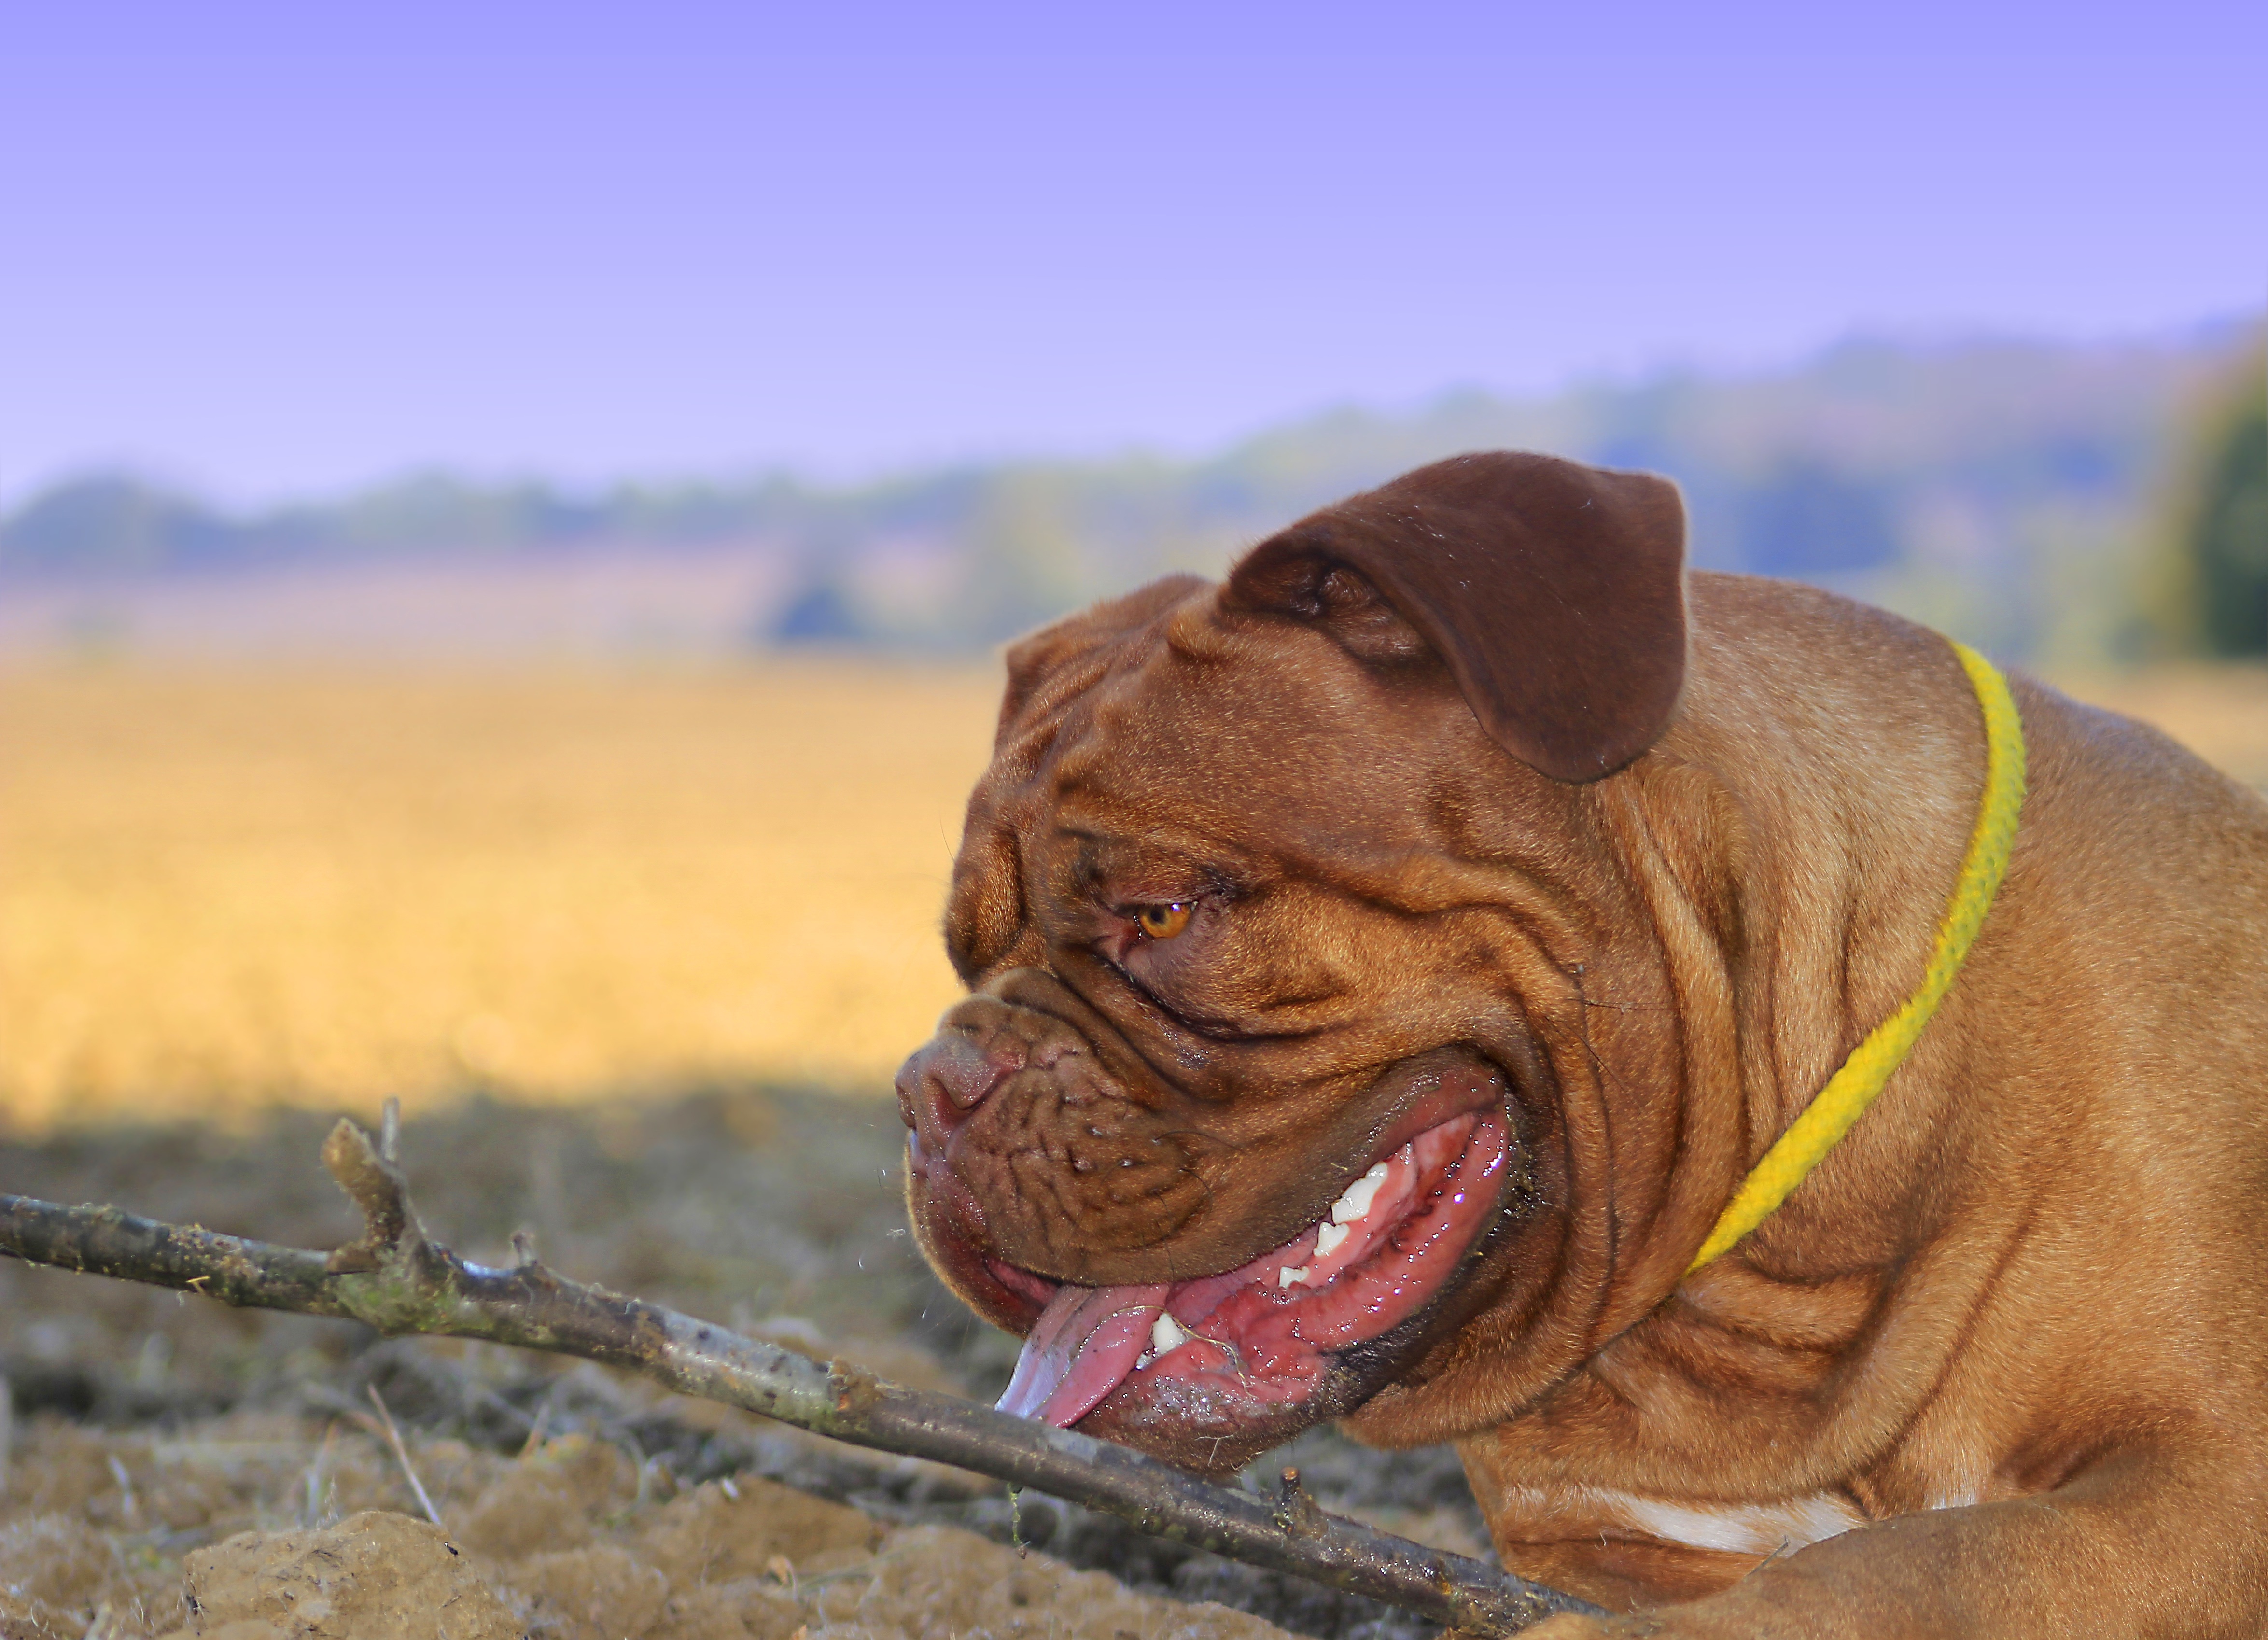
nature, grass, outdoor, meadow, play, home, puppy, dog, animal, cute, summer, love, pet, portrait, green, park, brown, mammal, garden, thoroughbred, outdoors, de, french, background, vertebrate, funny, bordeaux, beautiful, large, strong, active, adult, guard dog, mastiffs, dogue de bordeaux, dog like mammal